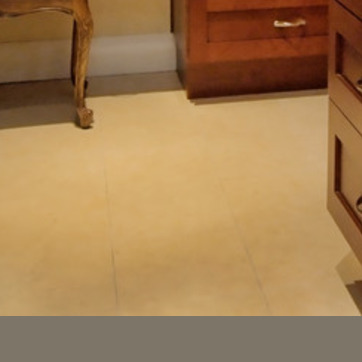
Material: tile